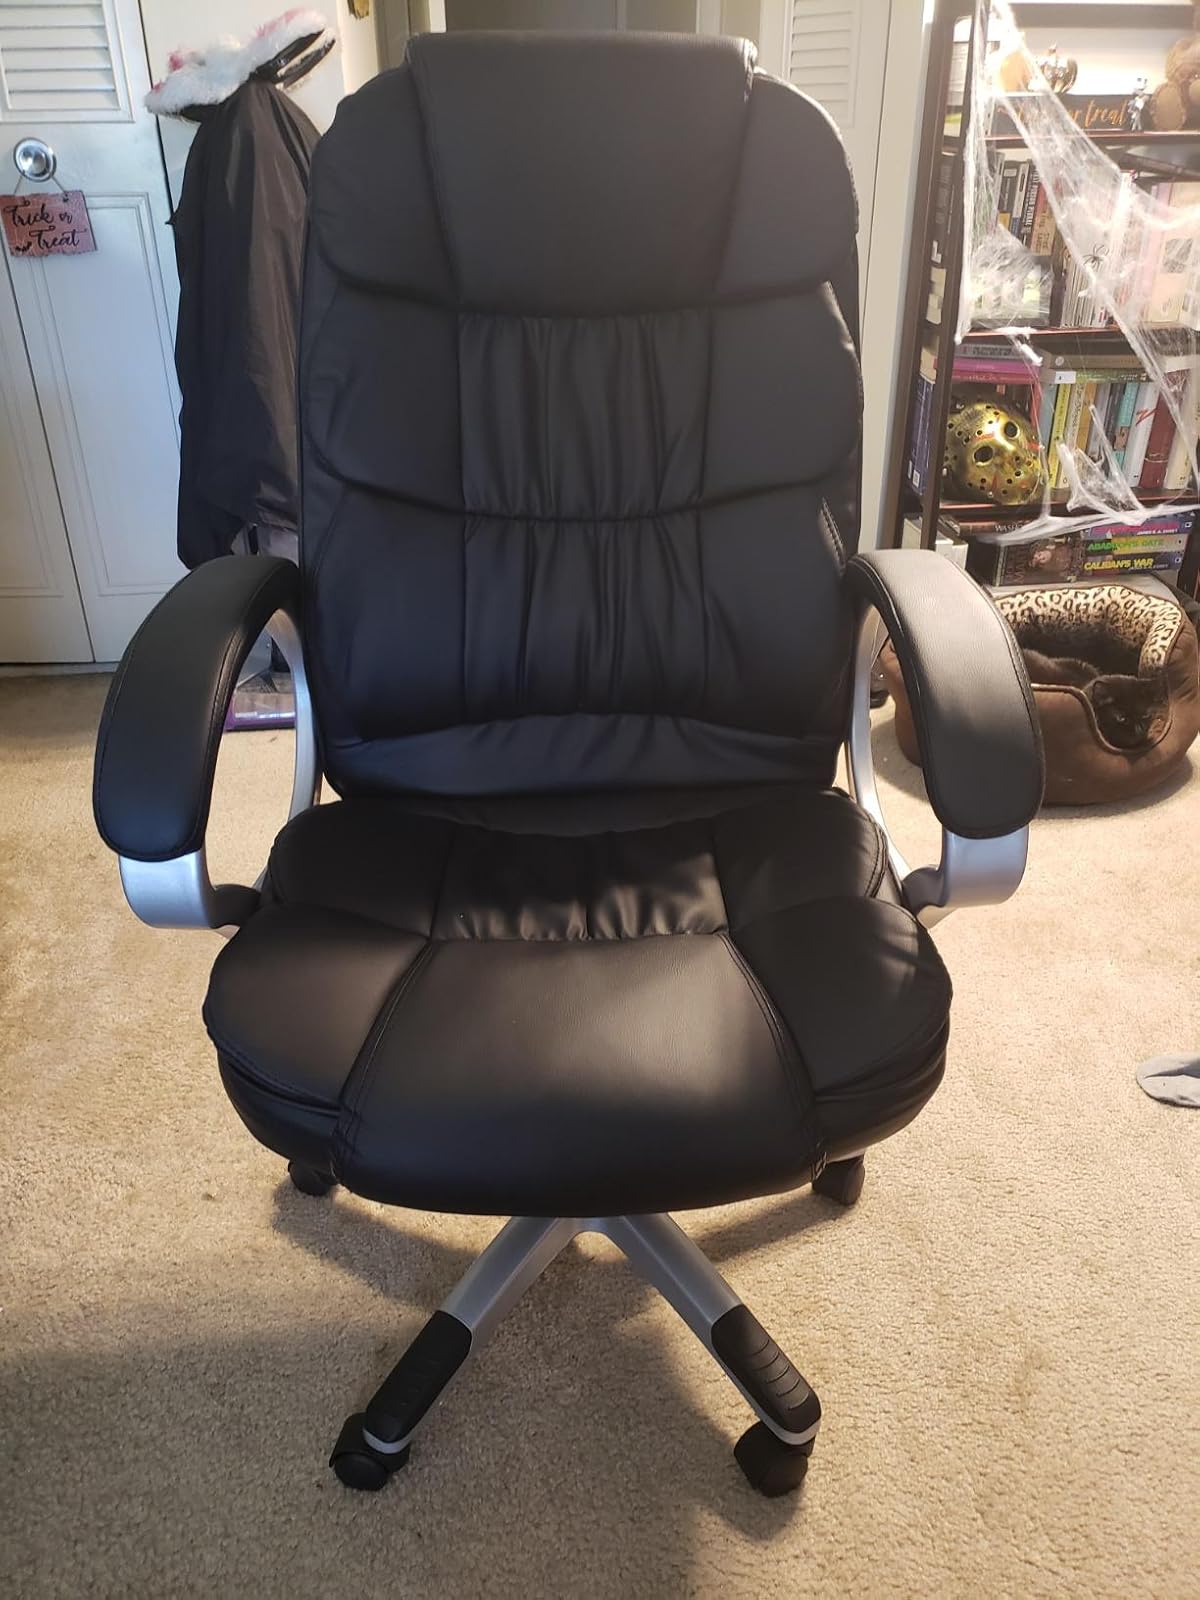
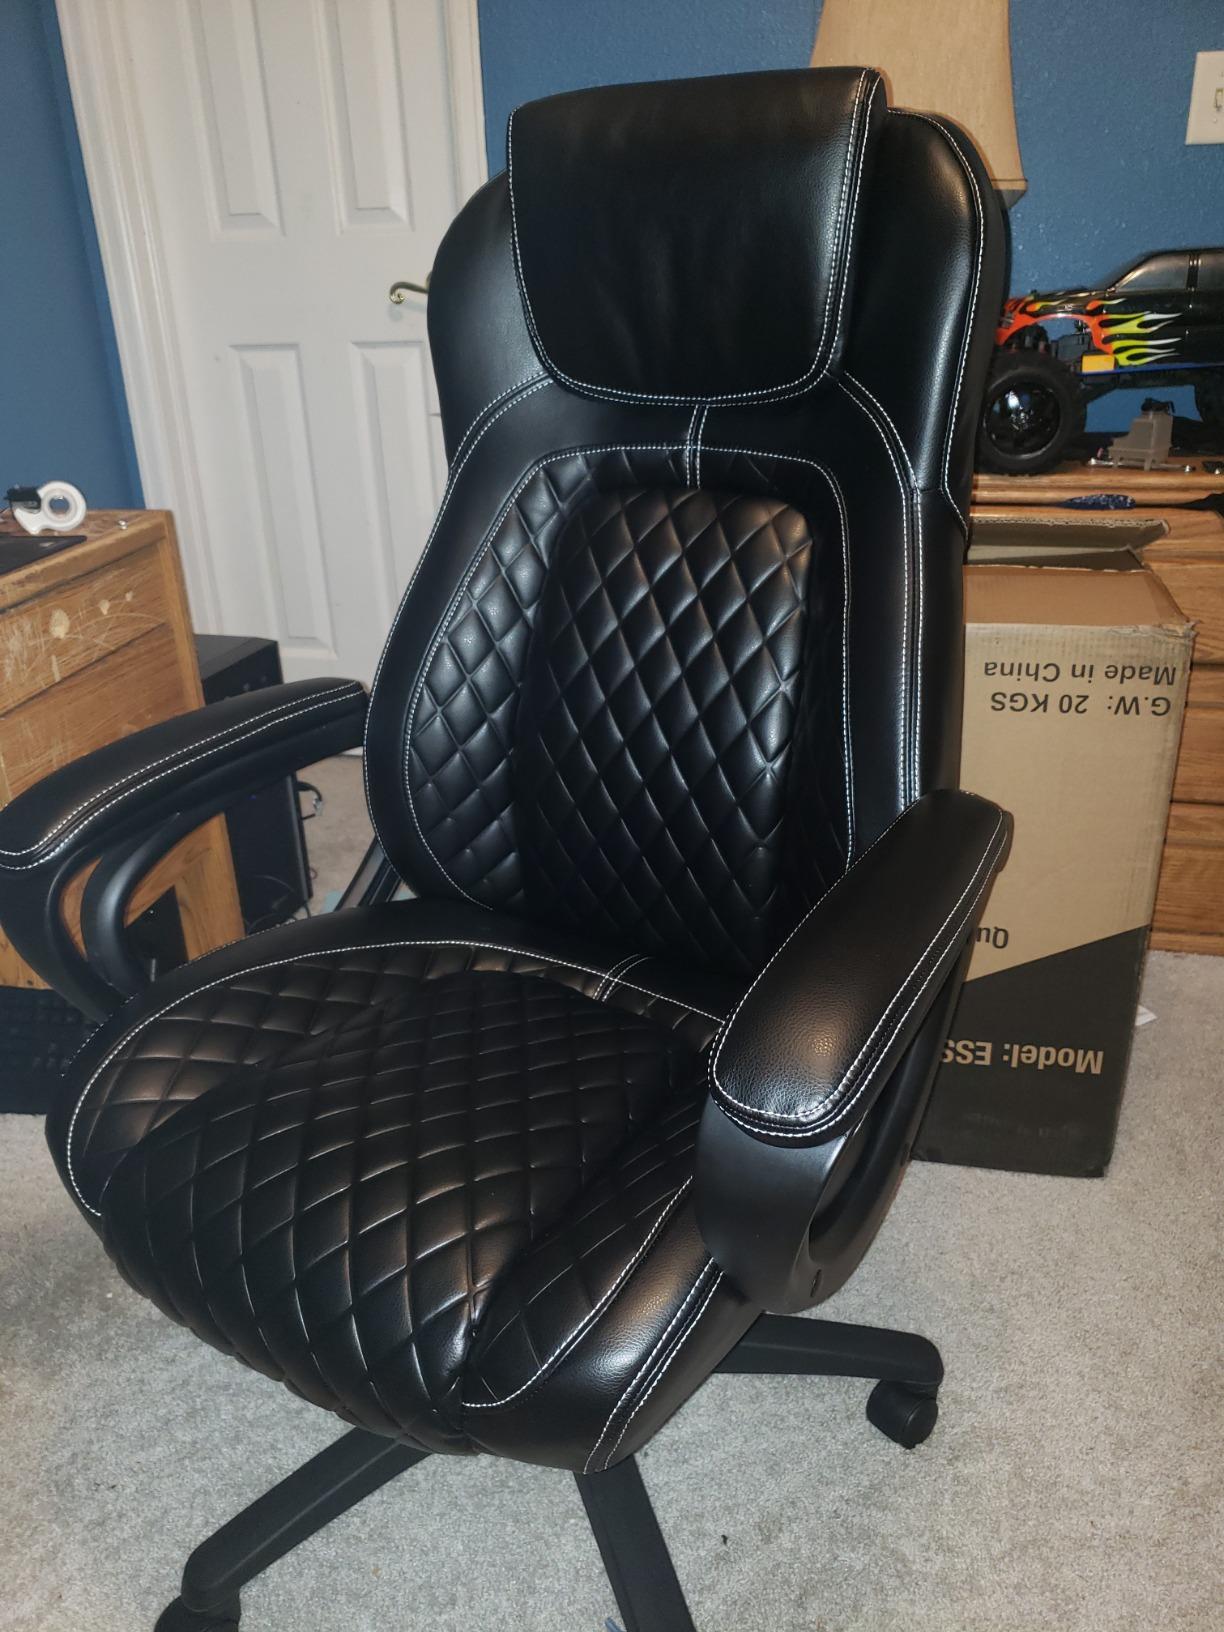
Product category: items_chair
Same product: no